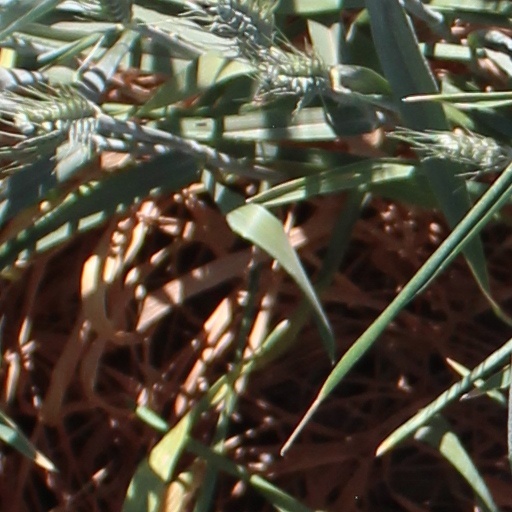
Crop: wheat